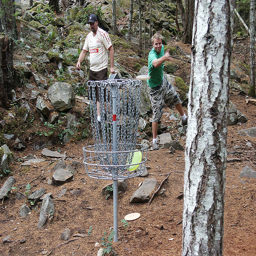
A man throwing a frisbee at a disc golf target.
A couple of men playing a game of frisbee.
One person wearing a t-shirt and hat is with another person in a green hat and shorts walk on a dirt pathway in a forest area.
A man and his companion tossing items into a chain link basket.
Two men are playing a game in the forest.